The Wrath of the Gods (1914 film)

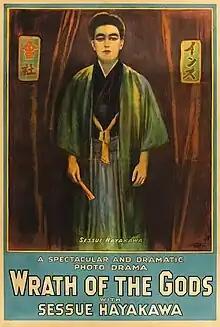
Poster of the film

The Wrath of the Gods is a 1914 American silent drama film directed by Reginald Barker and starring Sessue Hayakawa, Tsuru Aoki, Frank Borzage, Thomas Kurihara and Henry Kotani. This was the first feature film appearance of Hayakawa and the directorial debut of Barker.